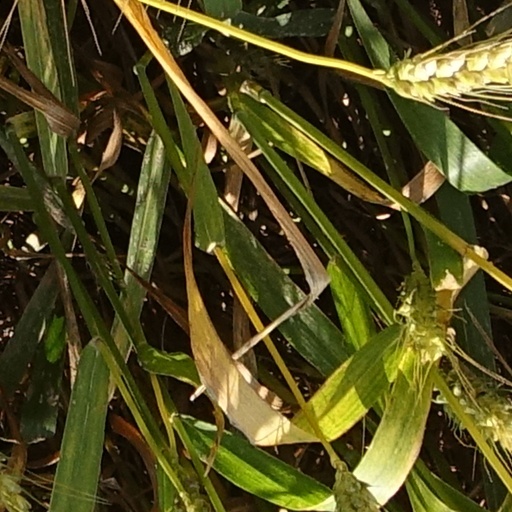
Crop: wheat